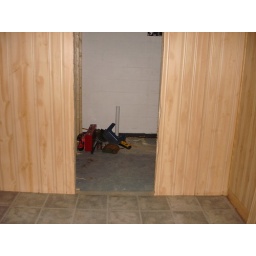
Hole cut in wall for door